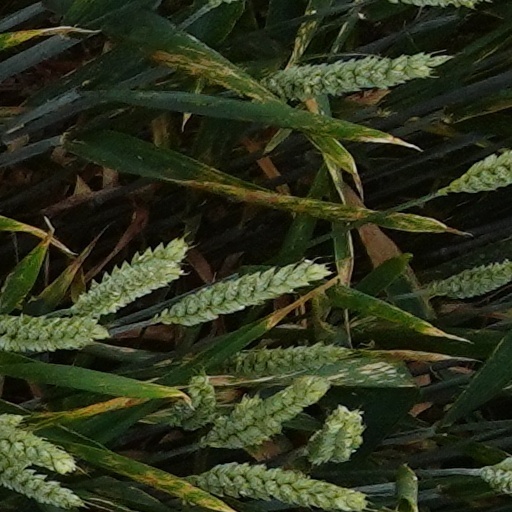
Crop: wheat